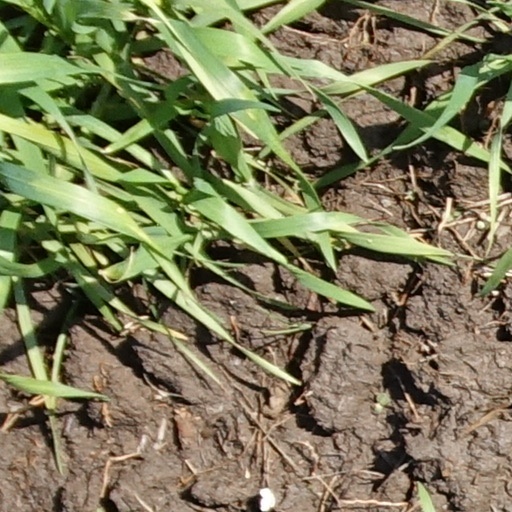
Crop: wheat